Heterotrich

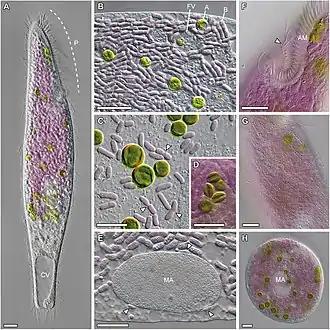
Morphology of "Pseudoblepharisma tenue" (Blepharismidae) and its two photosynthetic endosymbionts "Chlorella" sp. K10 and Ca. "Thiodictyon intracellulare" (Chromatiaceae)

Early classification schemes by Otto Bütschli, Alfred Kahl, Emmanuel Fauré-Fremiet, and John O. Corliss classified the heterotrichs as a subgroup of spirotrichs. They included groups such as Armophorida, Odontostomatida, Licnophorida, Clevelandellida, and Plagiotomida within the Heterotrichea. However, more recent classification systems, which have incorporated information from molecular phylogenetics, place the above groups within the Intramacronucleata, because they are not closely related to the "core" heterotrichs at all. Almost all of the "true" heterotrichs belong to a single order, Heterotrichida.